John F. Murphy (law professor)

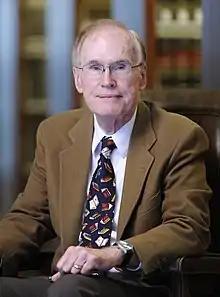

John F. Murphy was an American lawyer and a professor at Villanova University. He was a widely cited author.